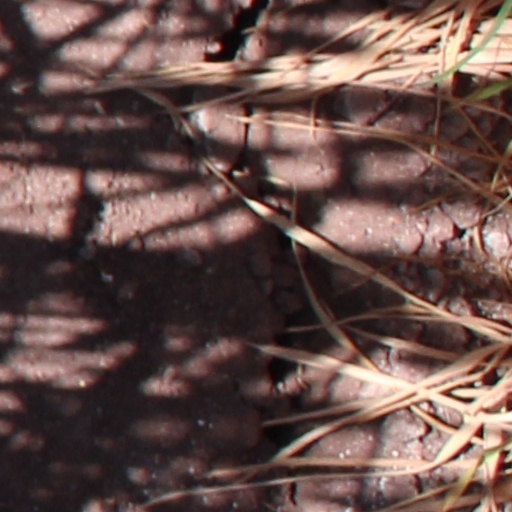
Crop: wheat